Ayer Hitam Forest Reserve

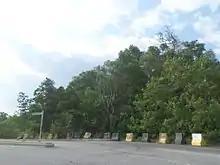
Ayer Hitam Forest Reserve

Ayer Hitam Forest Reserve is a 1182-hectare forest reserve managed by Universiti Putra Malaysia located in Puchong, Petaling District, Selangor, Malaysia. The reserve initially measured over 4000-hectare, but was gradually decreased since the 1960s to make way for development projects. The forest has actually been leased for 80 years to this university by the Selangor government.